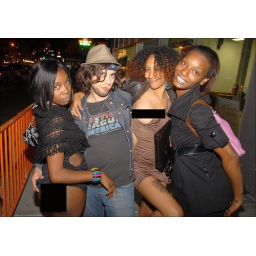
We met these girls on the street in the East Village